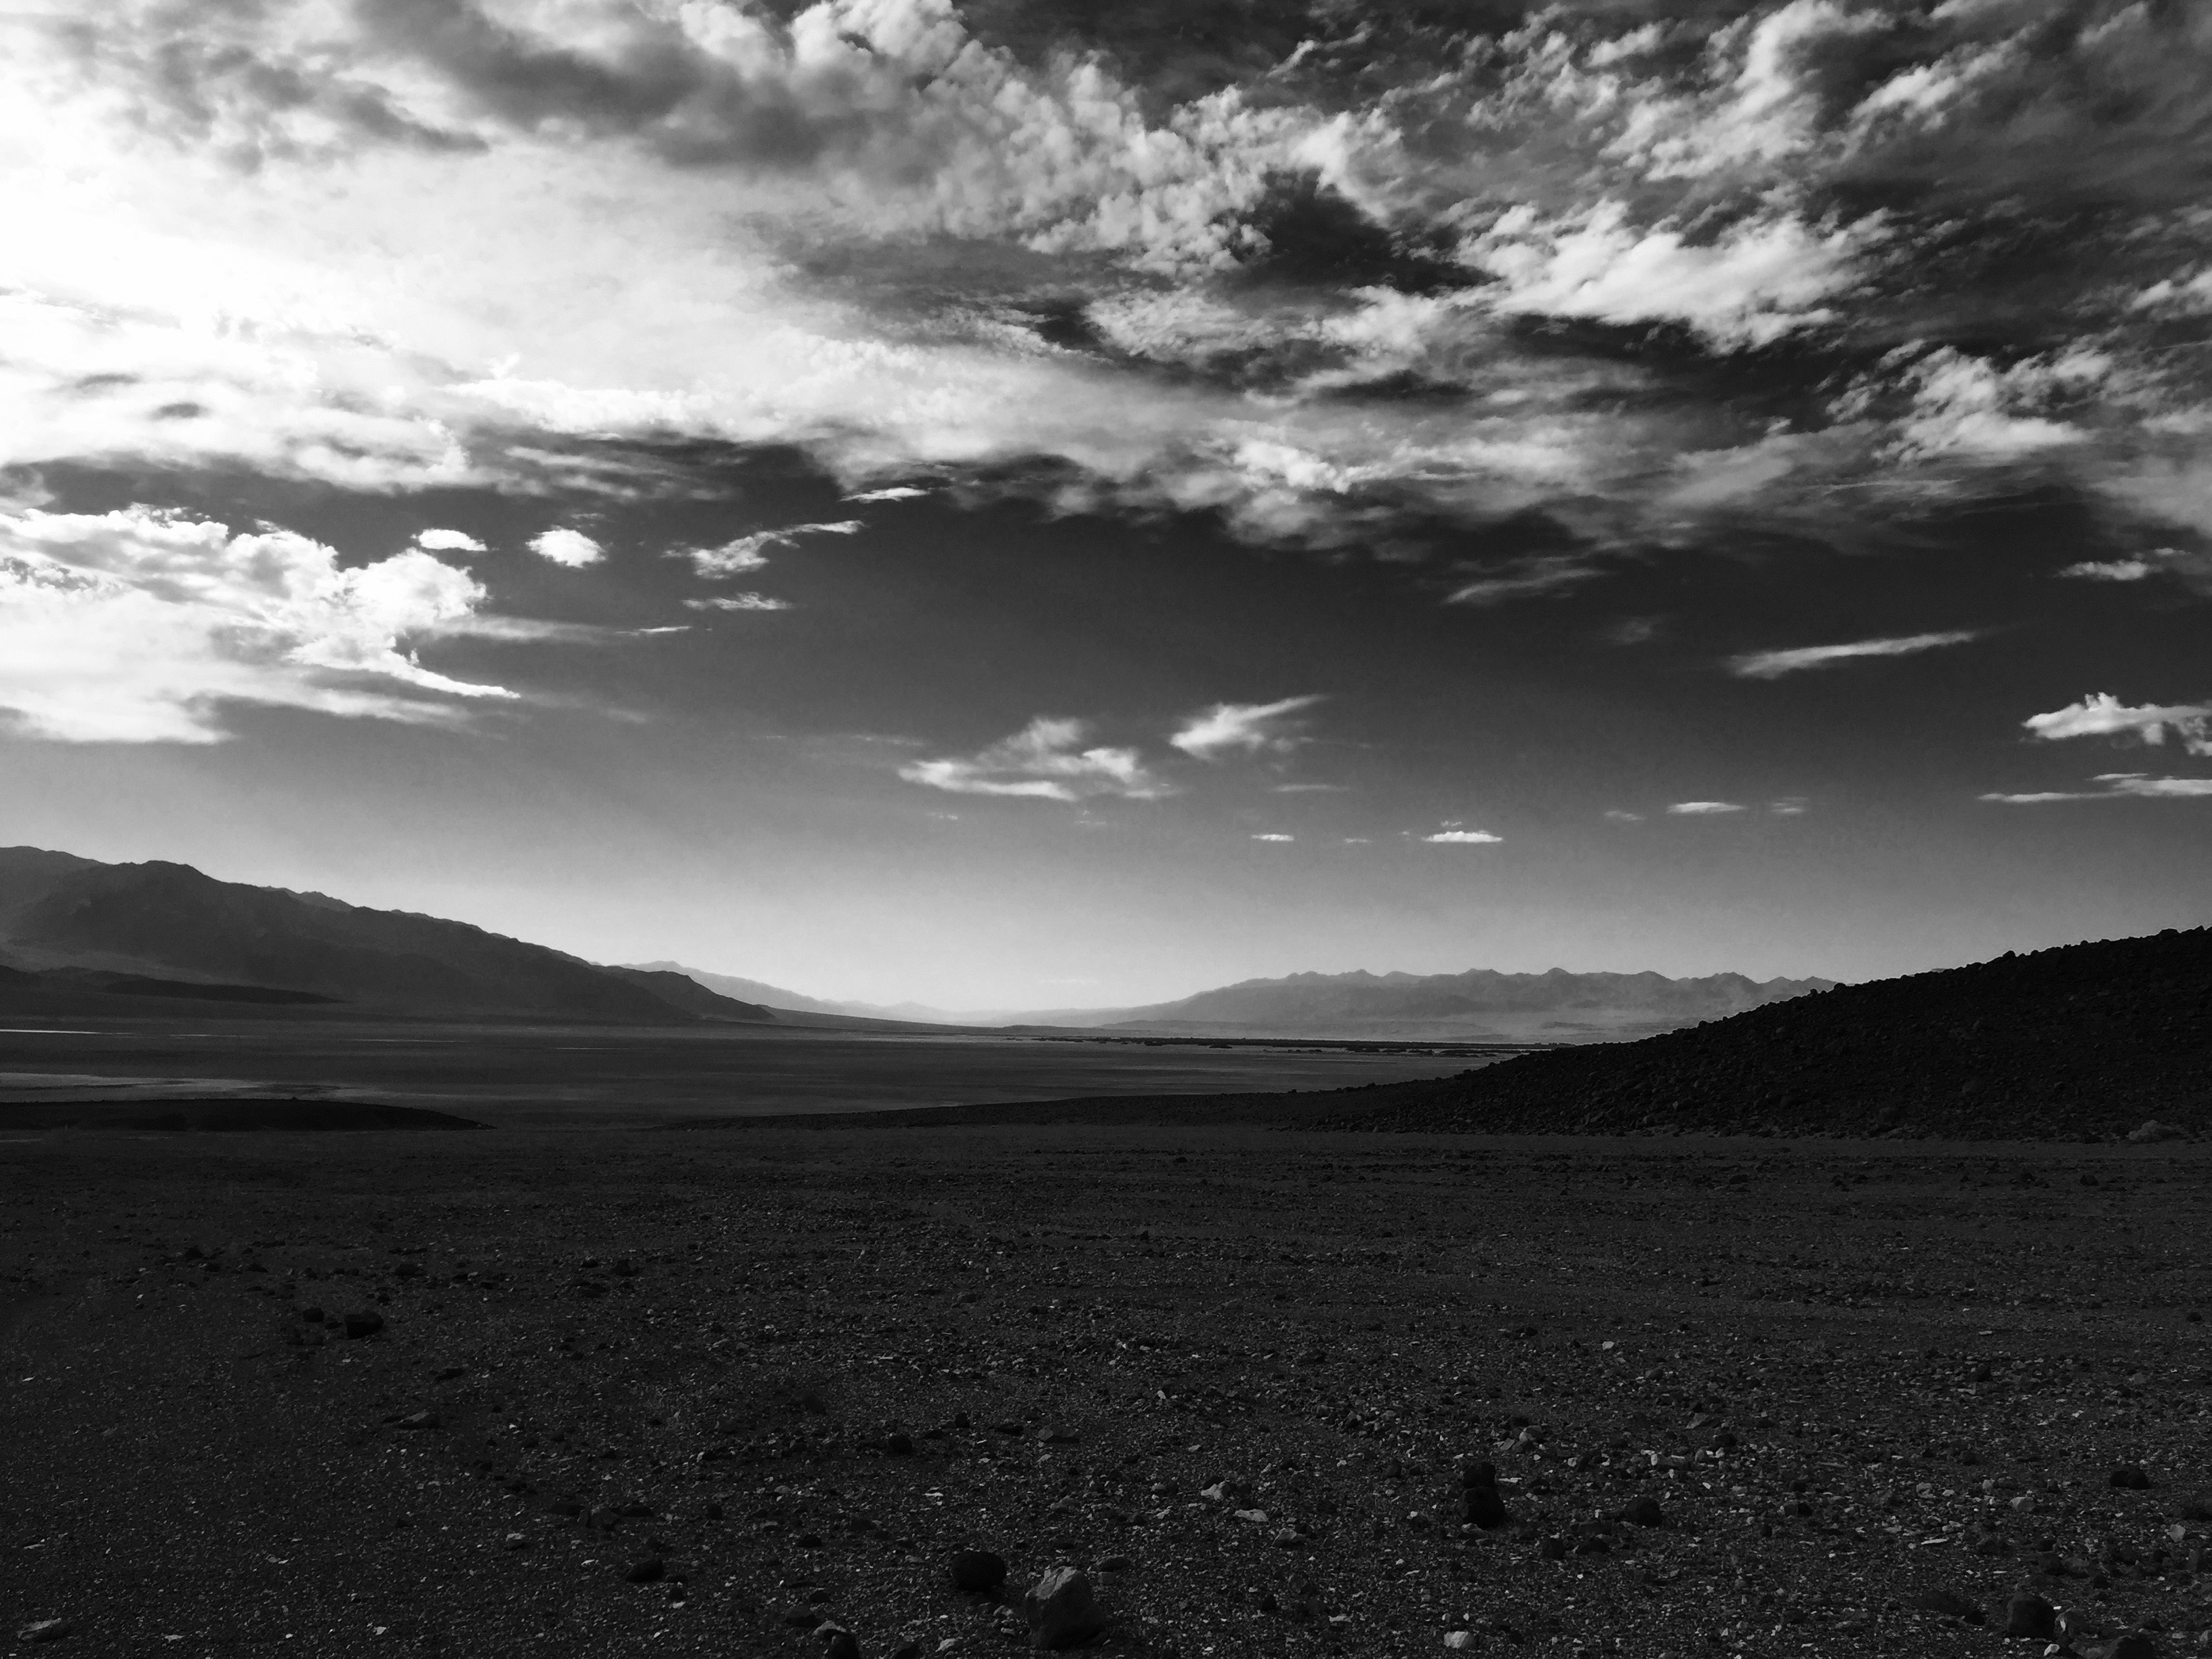
landscape, horizon, mountain, cloud, black and white, sky, photography, sunlight, hill, desert, dawn, atmosphere, dusk, usa, darkness, monochrome, plain, clouds, death valley, meteorological phenomenon, monochrome photography, atmospheric phenomenon